Red locust

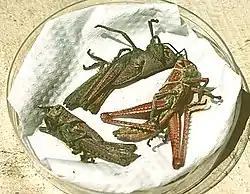
Hoppers killed by the fungus "Metarhizium acridum"

After unsuccessful efforts to control the locusts through environmental modifications, chemical agents are currently being used. A biological product based on an entomopathogenic fungus, "Metarhizium acridum", is now available (see desert locust). It has been successfully tested on both nymphs and adults of the red locust. However, over recent years, a new mechanism to control pests was created. The Integrated pest management (IPM) is a combination of environmentally friendly methods that together can be used effectively as a pest management strategy.